Typhoon Jangmi (2008)

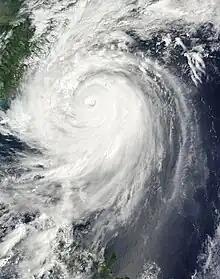
Typhoon Jangmi approaching Taiwan on September 28

At 00Z on September 27, JTWC upgraded Jangmi to a super typhoon, with a round eye with an intense and symmetric core of deep convection and excellent convective banding over all quadrants. Six hours later, the typhoon reached category 5 strength on the Saffir–Simpson hurricane wind scale. At 12Z, Jangmi attained peak intensity by the ten-minute maximum sustained winds reaching 115 knots (215 km/h, 130 mph) and the atmospheric pressure decreasing to . In terms of ten-minute maximum sustained winds, it became the most intense tropical cyclone in the Northwest Pacific Ocean since Angela in 1995, tied with Nida in the next year, until Megi surpassed all of them in 2010.